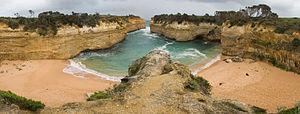
Vue panoramique de Loch Ard Gorge et de sa plage. Panorama en 4 segment pris avec un appareil photo Canon 10D et un objectif 17-40mm f/4L. Juillet 2005